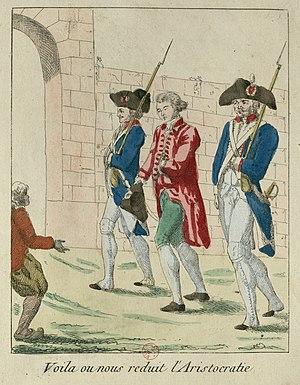
""Voilà où nous réduit l’Aristocratie."" Pierre-Auguste Caron de Beaumarchais, nu-tête, la main gauche passée dans l’habit, la droite tenant le chapeau, entre deux gardes françaises qui le conduisent à Saint-Lazare. Gravure à l’eau-forte coloriée, 17,6 x 14,2 cm. Bibliothèque nationale de France."